Lupinus albus

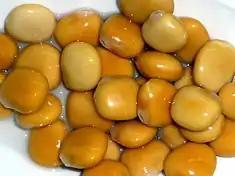
"Lupinus albus" beans, cooked and pickled in brine.

The beginning of lupin cultivation in the Old World is sometimes associated with Ancient Egypt. It is more likely, however, that white lupin was originally introduced into cultivation in ancient Greece, where its greatest biodiversity was concentrated and where wild-growing forms have been preserved until today (ssp. "graecus"). On the Balkan Peninsula, representatives of another subspecies of white lupin (ssp. "termis" and ssp. "albus") turned wild and now grow in natural environments. Also, the Grecian genesis of cultivated lupin may be testified by lupin's Greek name "thermos", which translates roughly to "hot". White lupin dispersed from Greece to adjacent regions and states over time, particularly Egypt and Ancient Rome. The forms of lupin with white seeds and pink-and-blue or light-pink flowers ("L. termis") spread mainly towards the south (Egypt, Libya, and Palestine), while the forms with white seeds and grayish-blue or white flowers ("L. albus") moved to the west (Apennine Peninsula and beyond).